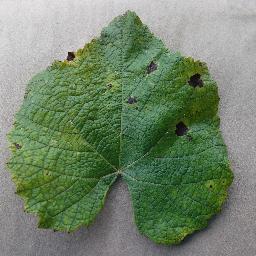
Label: Grape___Leaf_blight_(Isariopsis_Leaf_Spot)